Dr. Samuel Mitchel Smith and Sons Memorial Fountain

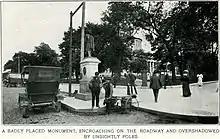
Featured in the 1908 Columbus Plan for its original poor placement

The Dr. Samuel Mitchel Smith and Sons Memorial Fountain was developed as a memorial to the doctor by his widow and daughters, five years after his 1874 death. It was forged at the Kelby Foundry in New York state.